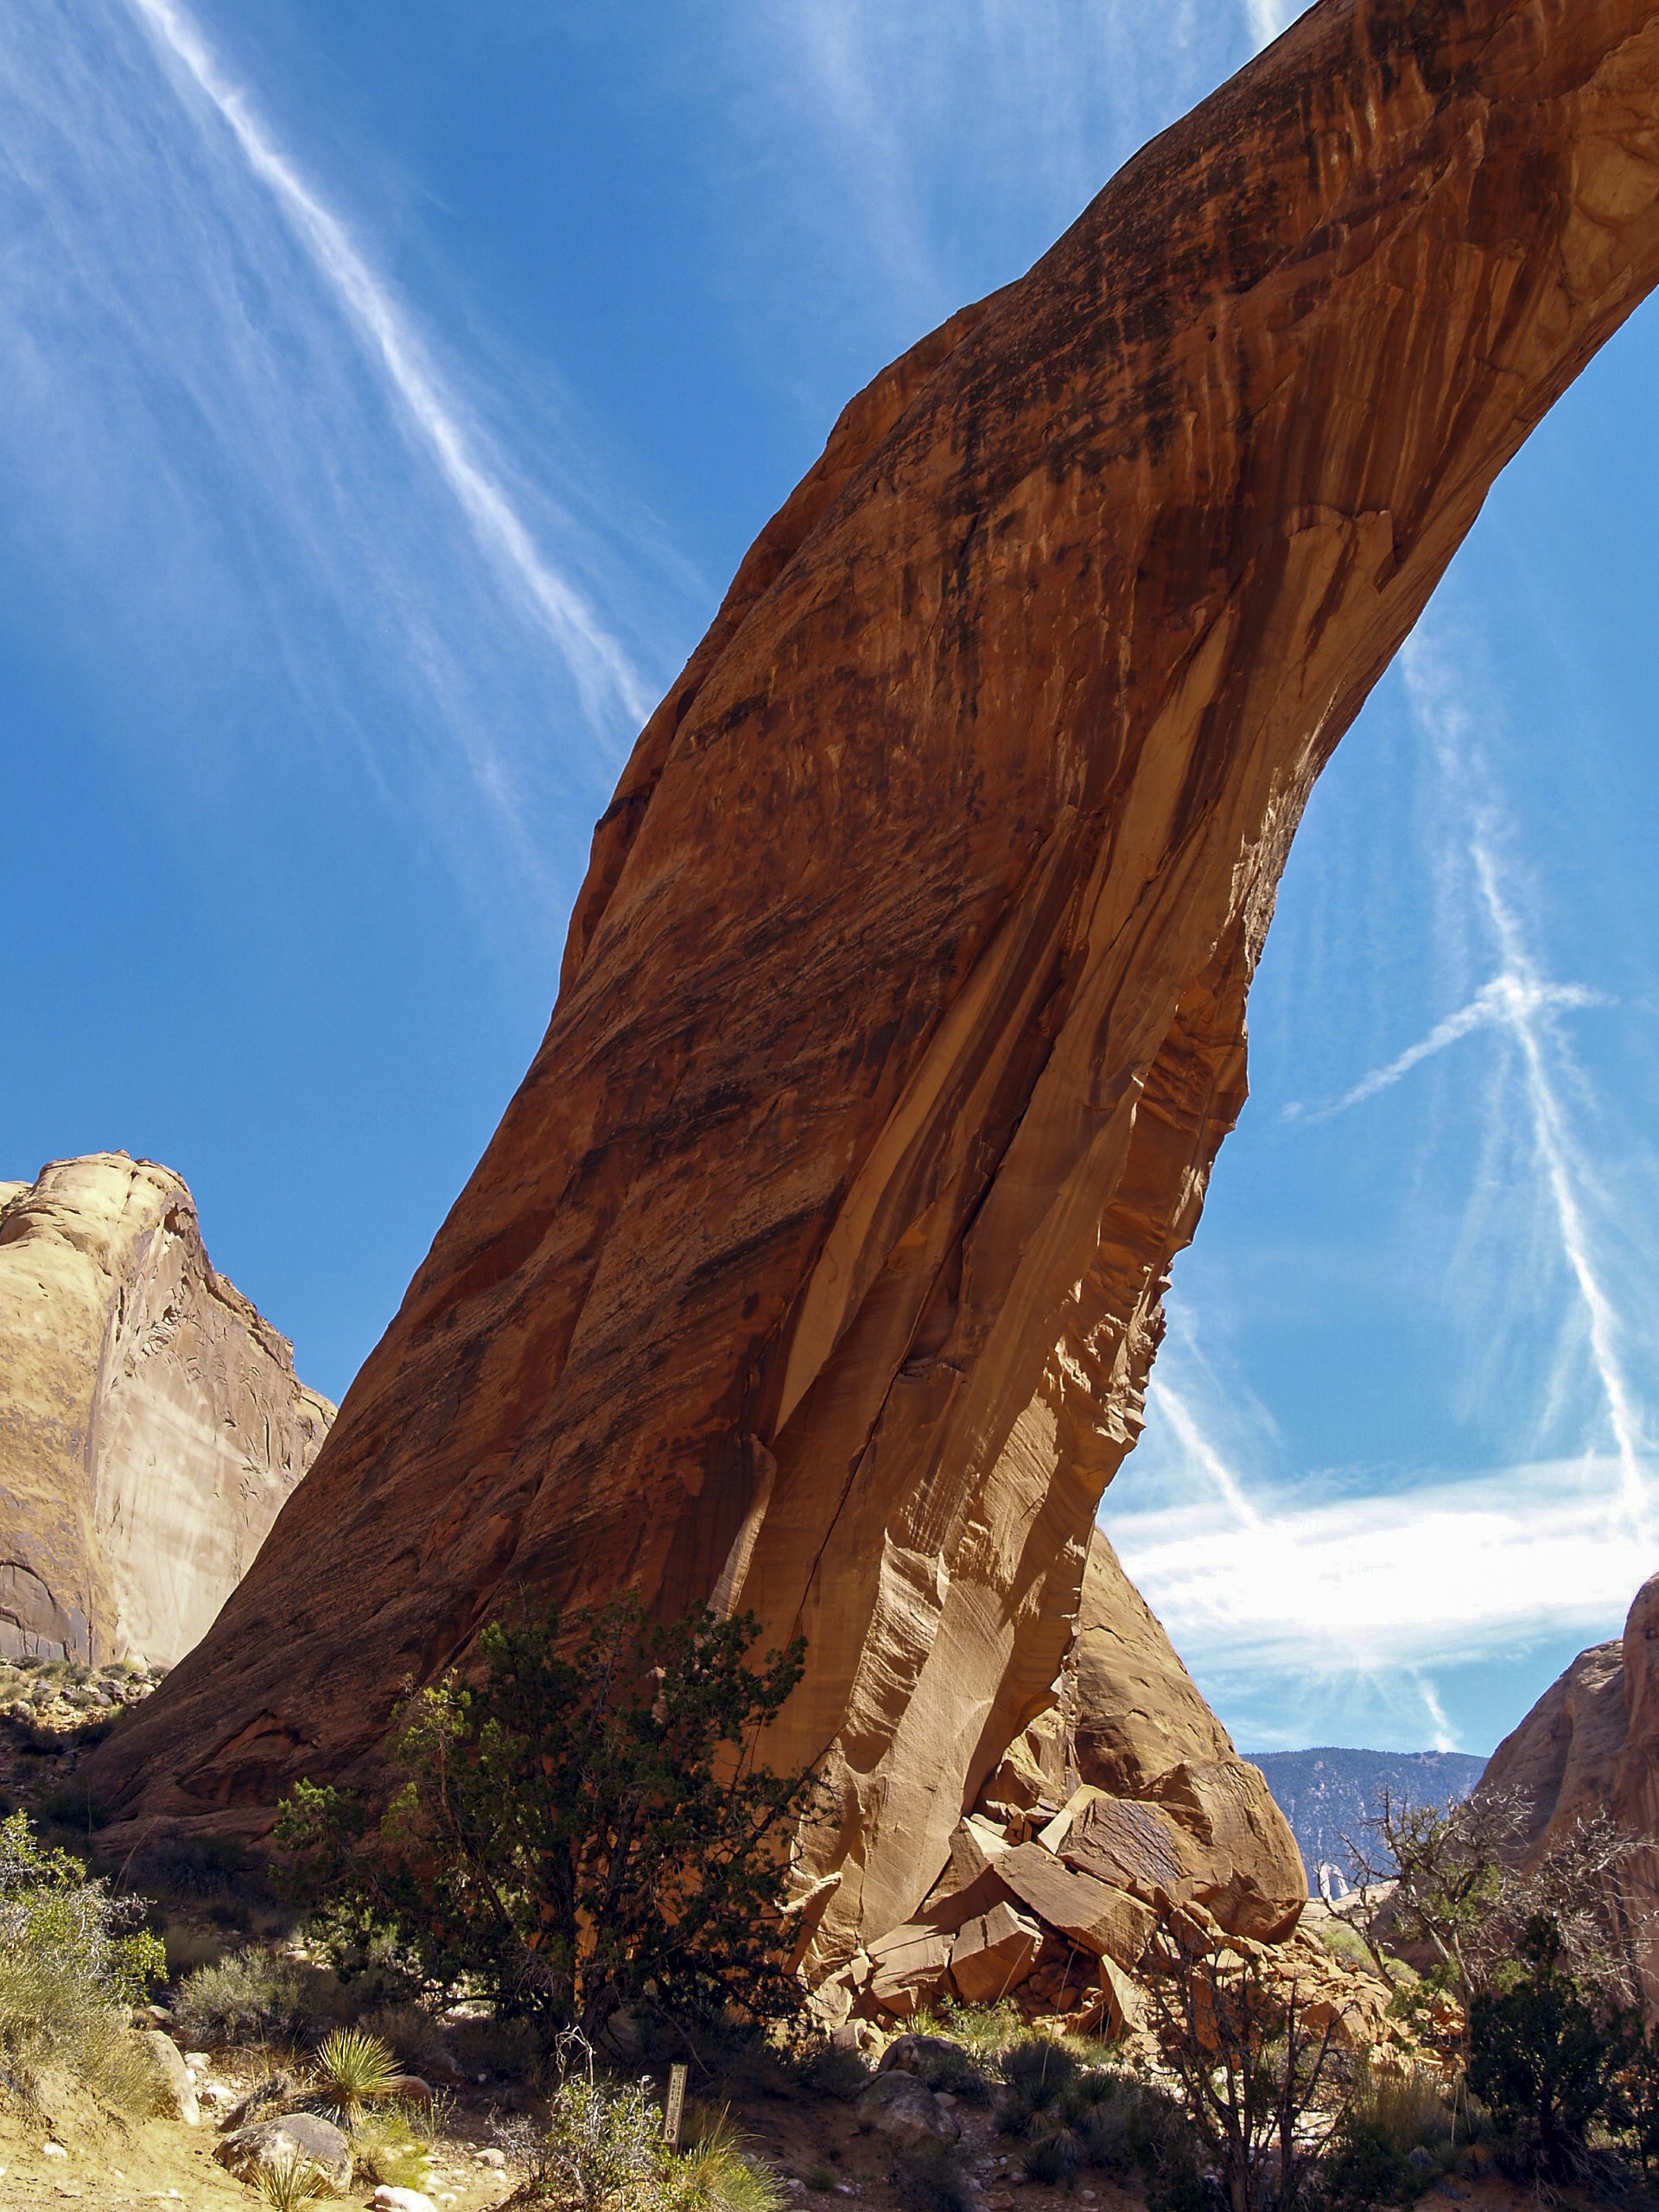
landscape, nature, outdoor, rock, wilderness, mountain, desert, valley, mountain range, monument, formation, dry, cliff, arch, scenery, usa, canyon, terrain, national park, page, arizona, rocks, native, place, geology, badlands, hot, plateau, beautiful, sacred, tourist attraction, wadi, butte, landform, lake powell, rainbow bridge, geographical feature, mountainous landforms